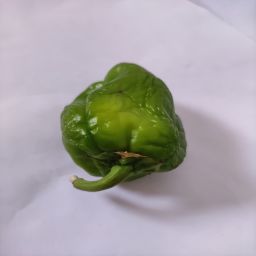
Crop: Bell Pepper
Quality: Ripe